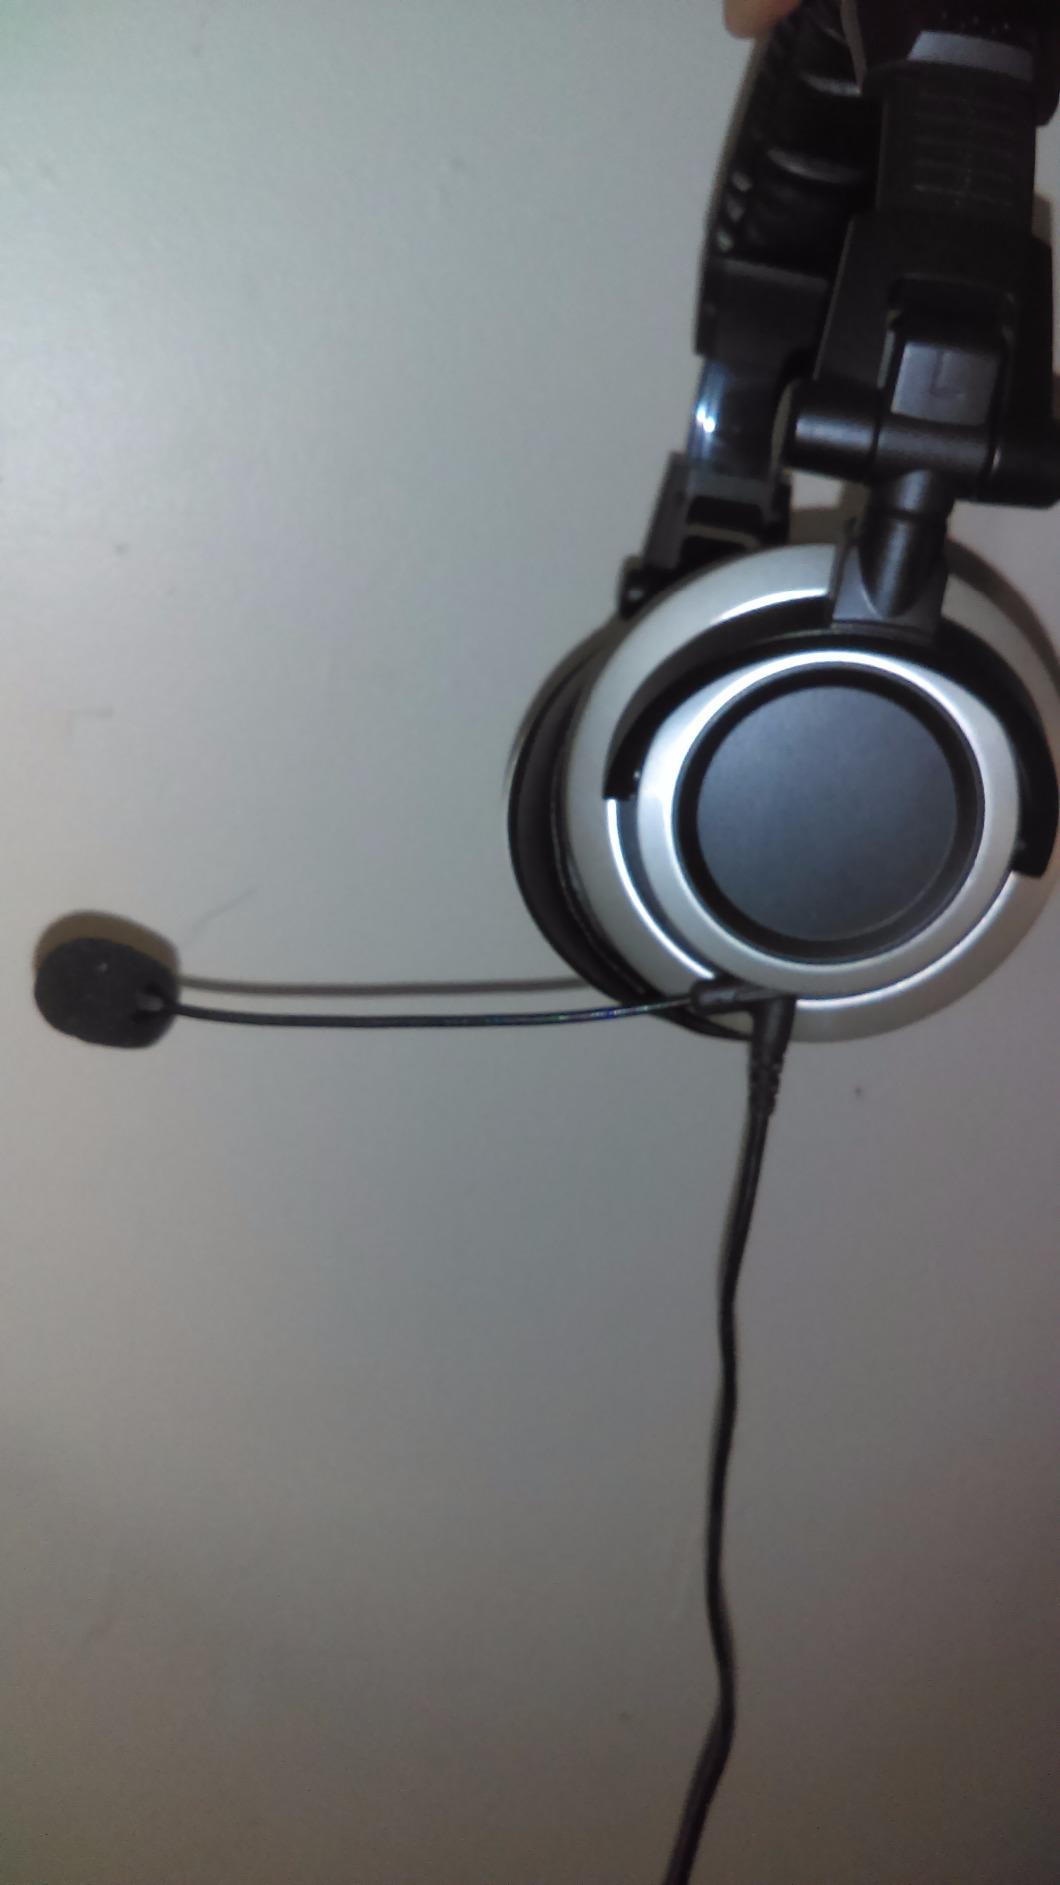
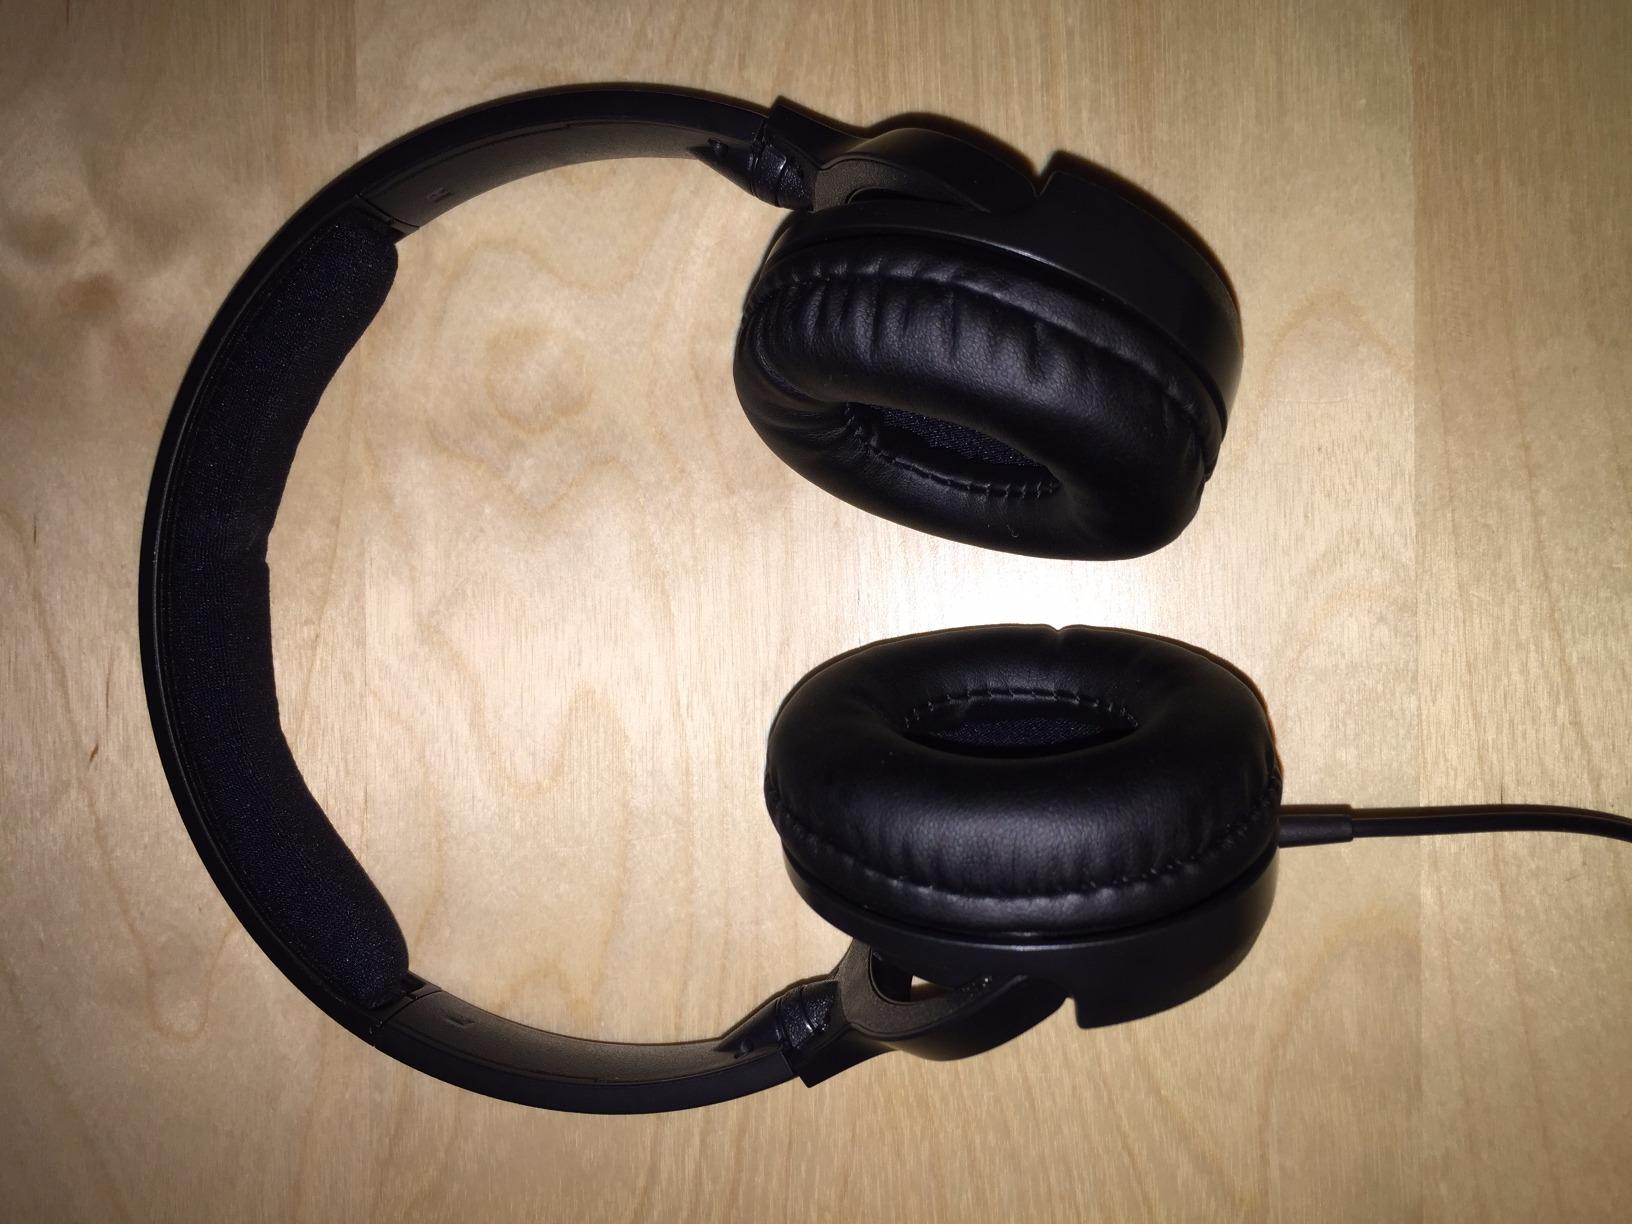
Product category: headphones
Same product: no